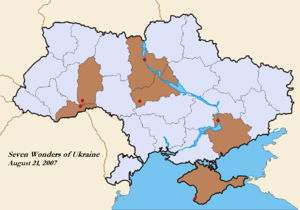
Les Sept merveilles d'Ukraine sont sept monuments historiques ukrainiens qui ont été choisis lors d'un concours organisé en Ukraine en juillet 2007. Le vote était divisé en deux parties : une partie réservée aux experts et une autre pour les internautes. Les autorités locales et provinciales ont présenté une liste de 1 000 monuments candidats. Un conseil de 100 experts a choisi une liste finale de 21 candidats. Le vote a été ouvert le 7 juillet 2007. Environ 77 000 internautes ont voté. Le vote a été clôturé le 21 août 2007. Les résultats ont été officiellement annoncés le jour même.